Cape Zebib

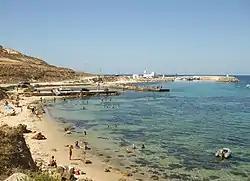
Skala Beach

Cape Zebib ("Ras Zebib") is a headland in northern Tunisia near the town of Metline. The bay between Cape Guardia and Cape Zebib has the sandy Skala Beach; Skala was also an ancient port. Bizerte stands on the lowest part of the coast, which thence gradually rises to the cape. Jebel Kshapta is to the south-west of the cape.